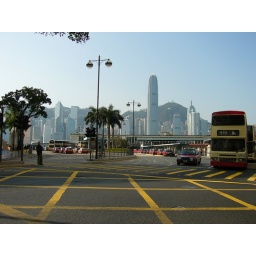
Hong Kong skyline with the blue sky in the winter!